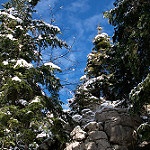
Label: forest